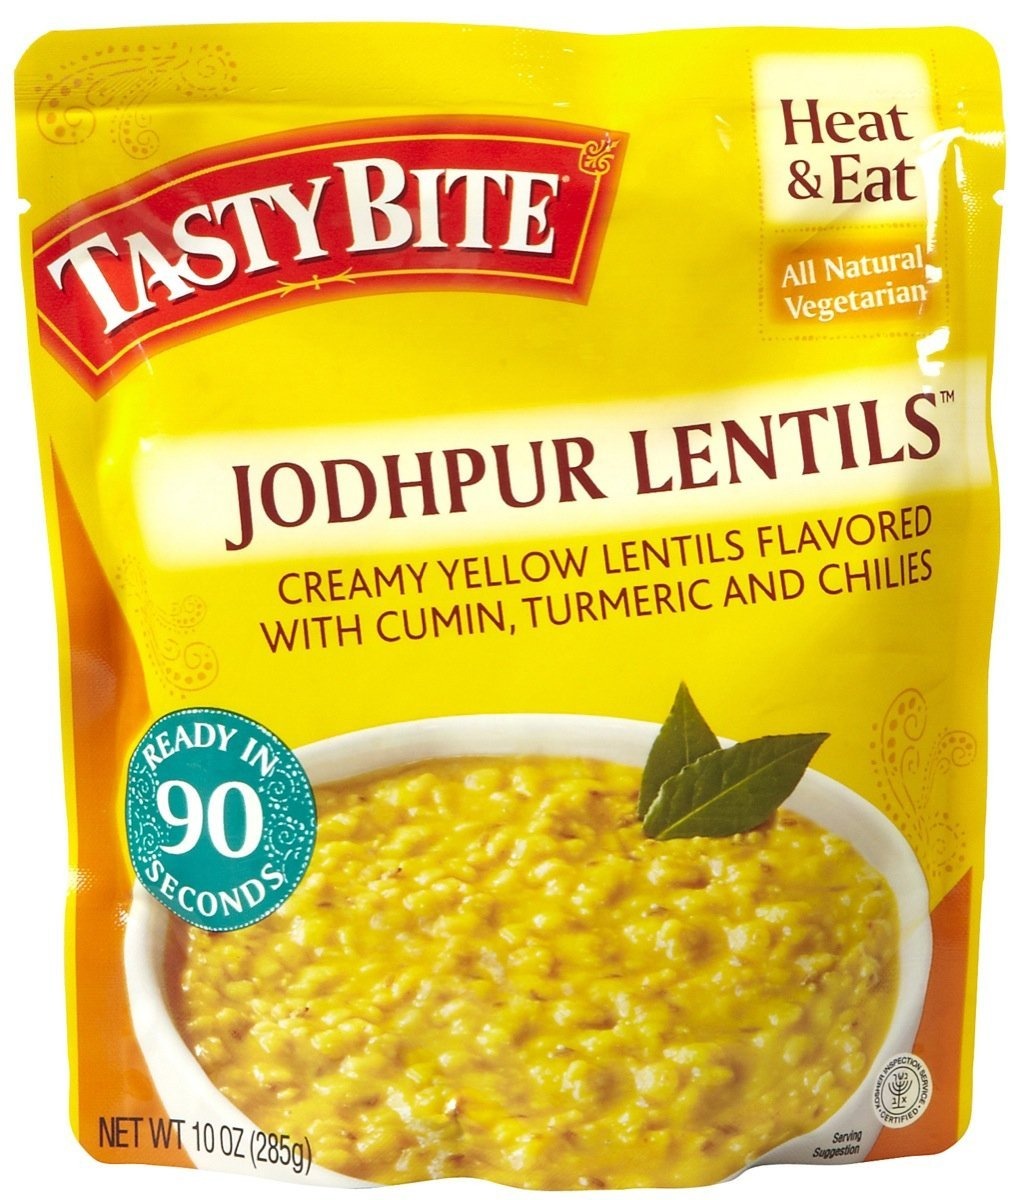
Item Name: Tasty Bite Jodhpur Lentils Entree, Heat & Eat, 10 oz
Value: 10.0
Unit: Fl Oz

Price: 4.59